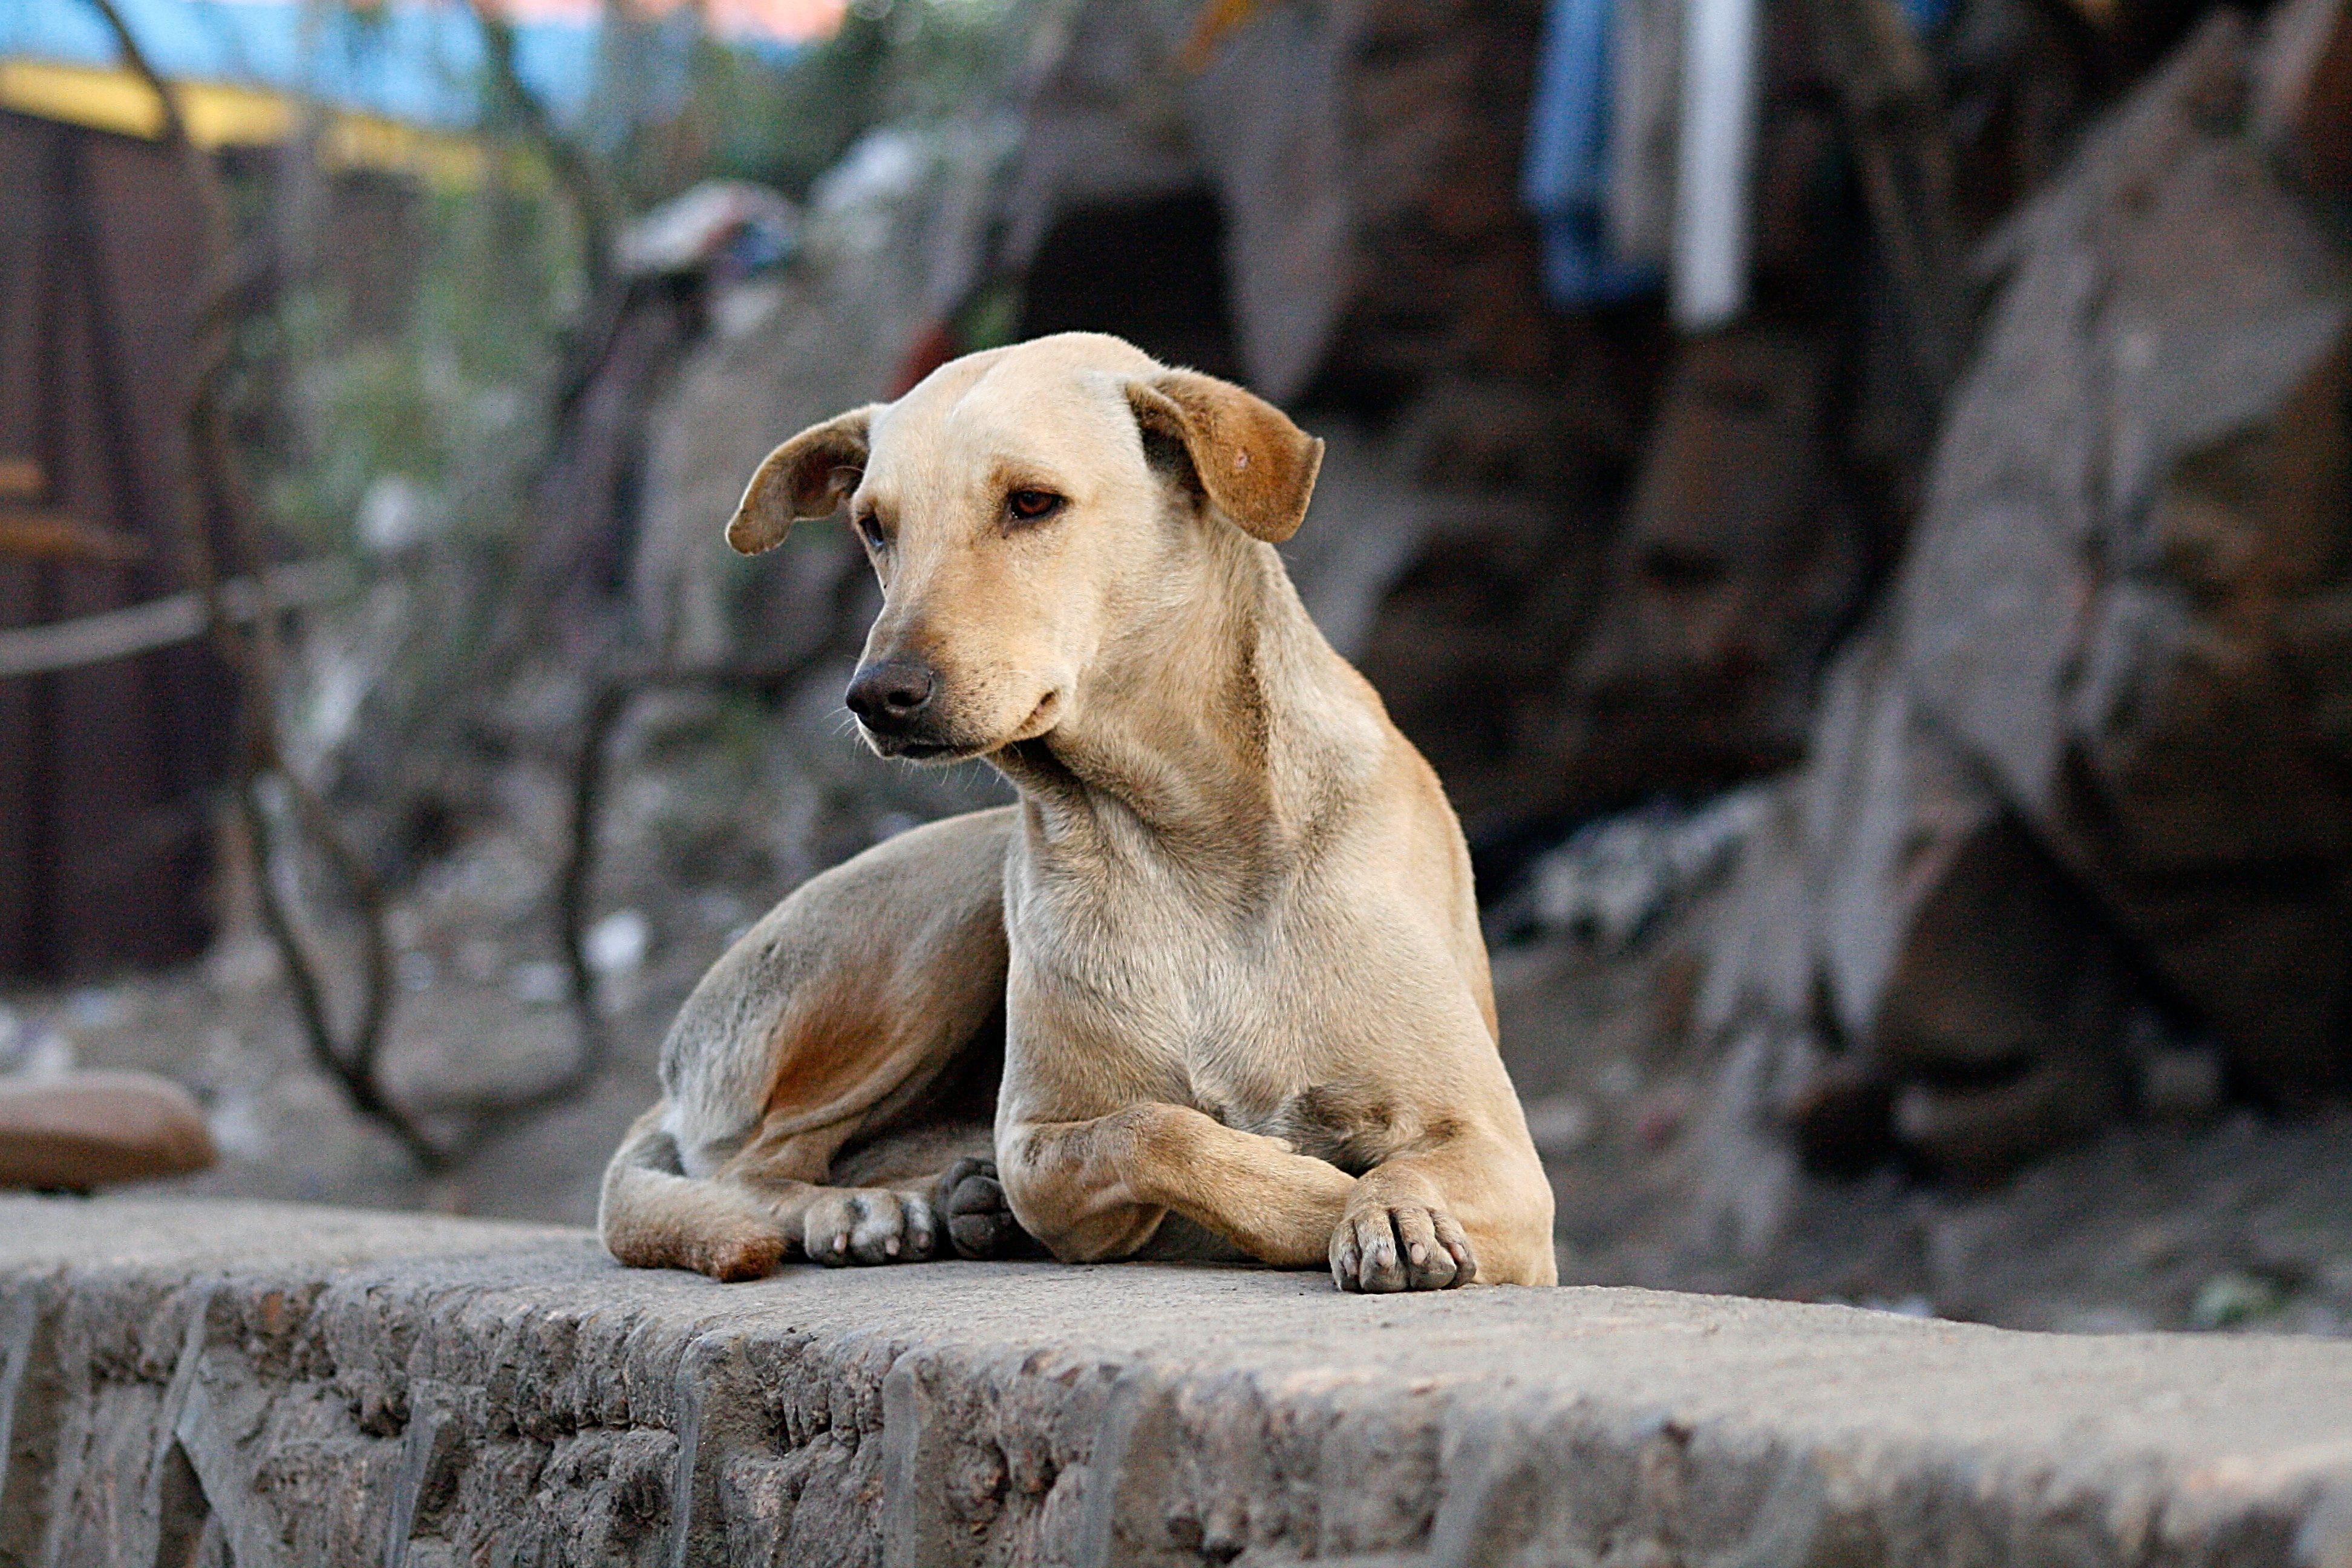
white, street, view, puppy, dog, vacation, mammal, curiosity, pets, animals, ears, vertebrate, paws, devotion, interest, man's best friend, animal shelter, street dog, dog like mammal